Royal Marines selection and training

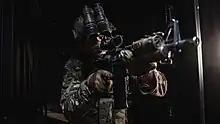
Royal Marines Commando in Future Commando Force uniform

All potential recruits take a Defence Aptitude Assessment and are interviewed at the Armed Forces Careers Office (AFCO) to assess their suitability. A series of physical assessments are conducted including a sight test and medical examination. Then the Pre-Joining Fitness Test Plus (PJFT+). The PJFT+ is a circuit assessment. Potential recruits have to complete the circuit three times, with each requiring the completion of 20 burpees, 30 sit ups, 20 press ups and a one-minute plank. On completion of the three circuits, recruits are required to perform a set of five pull ups.